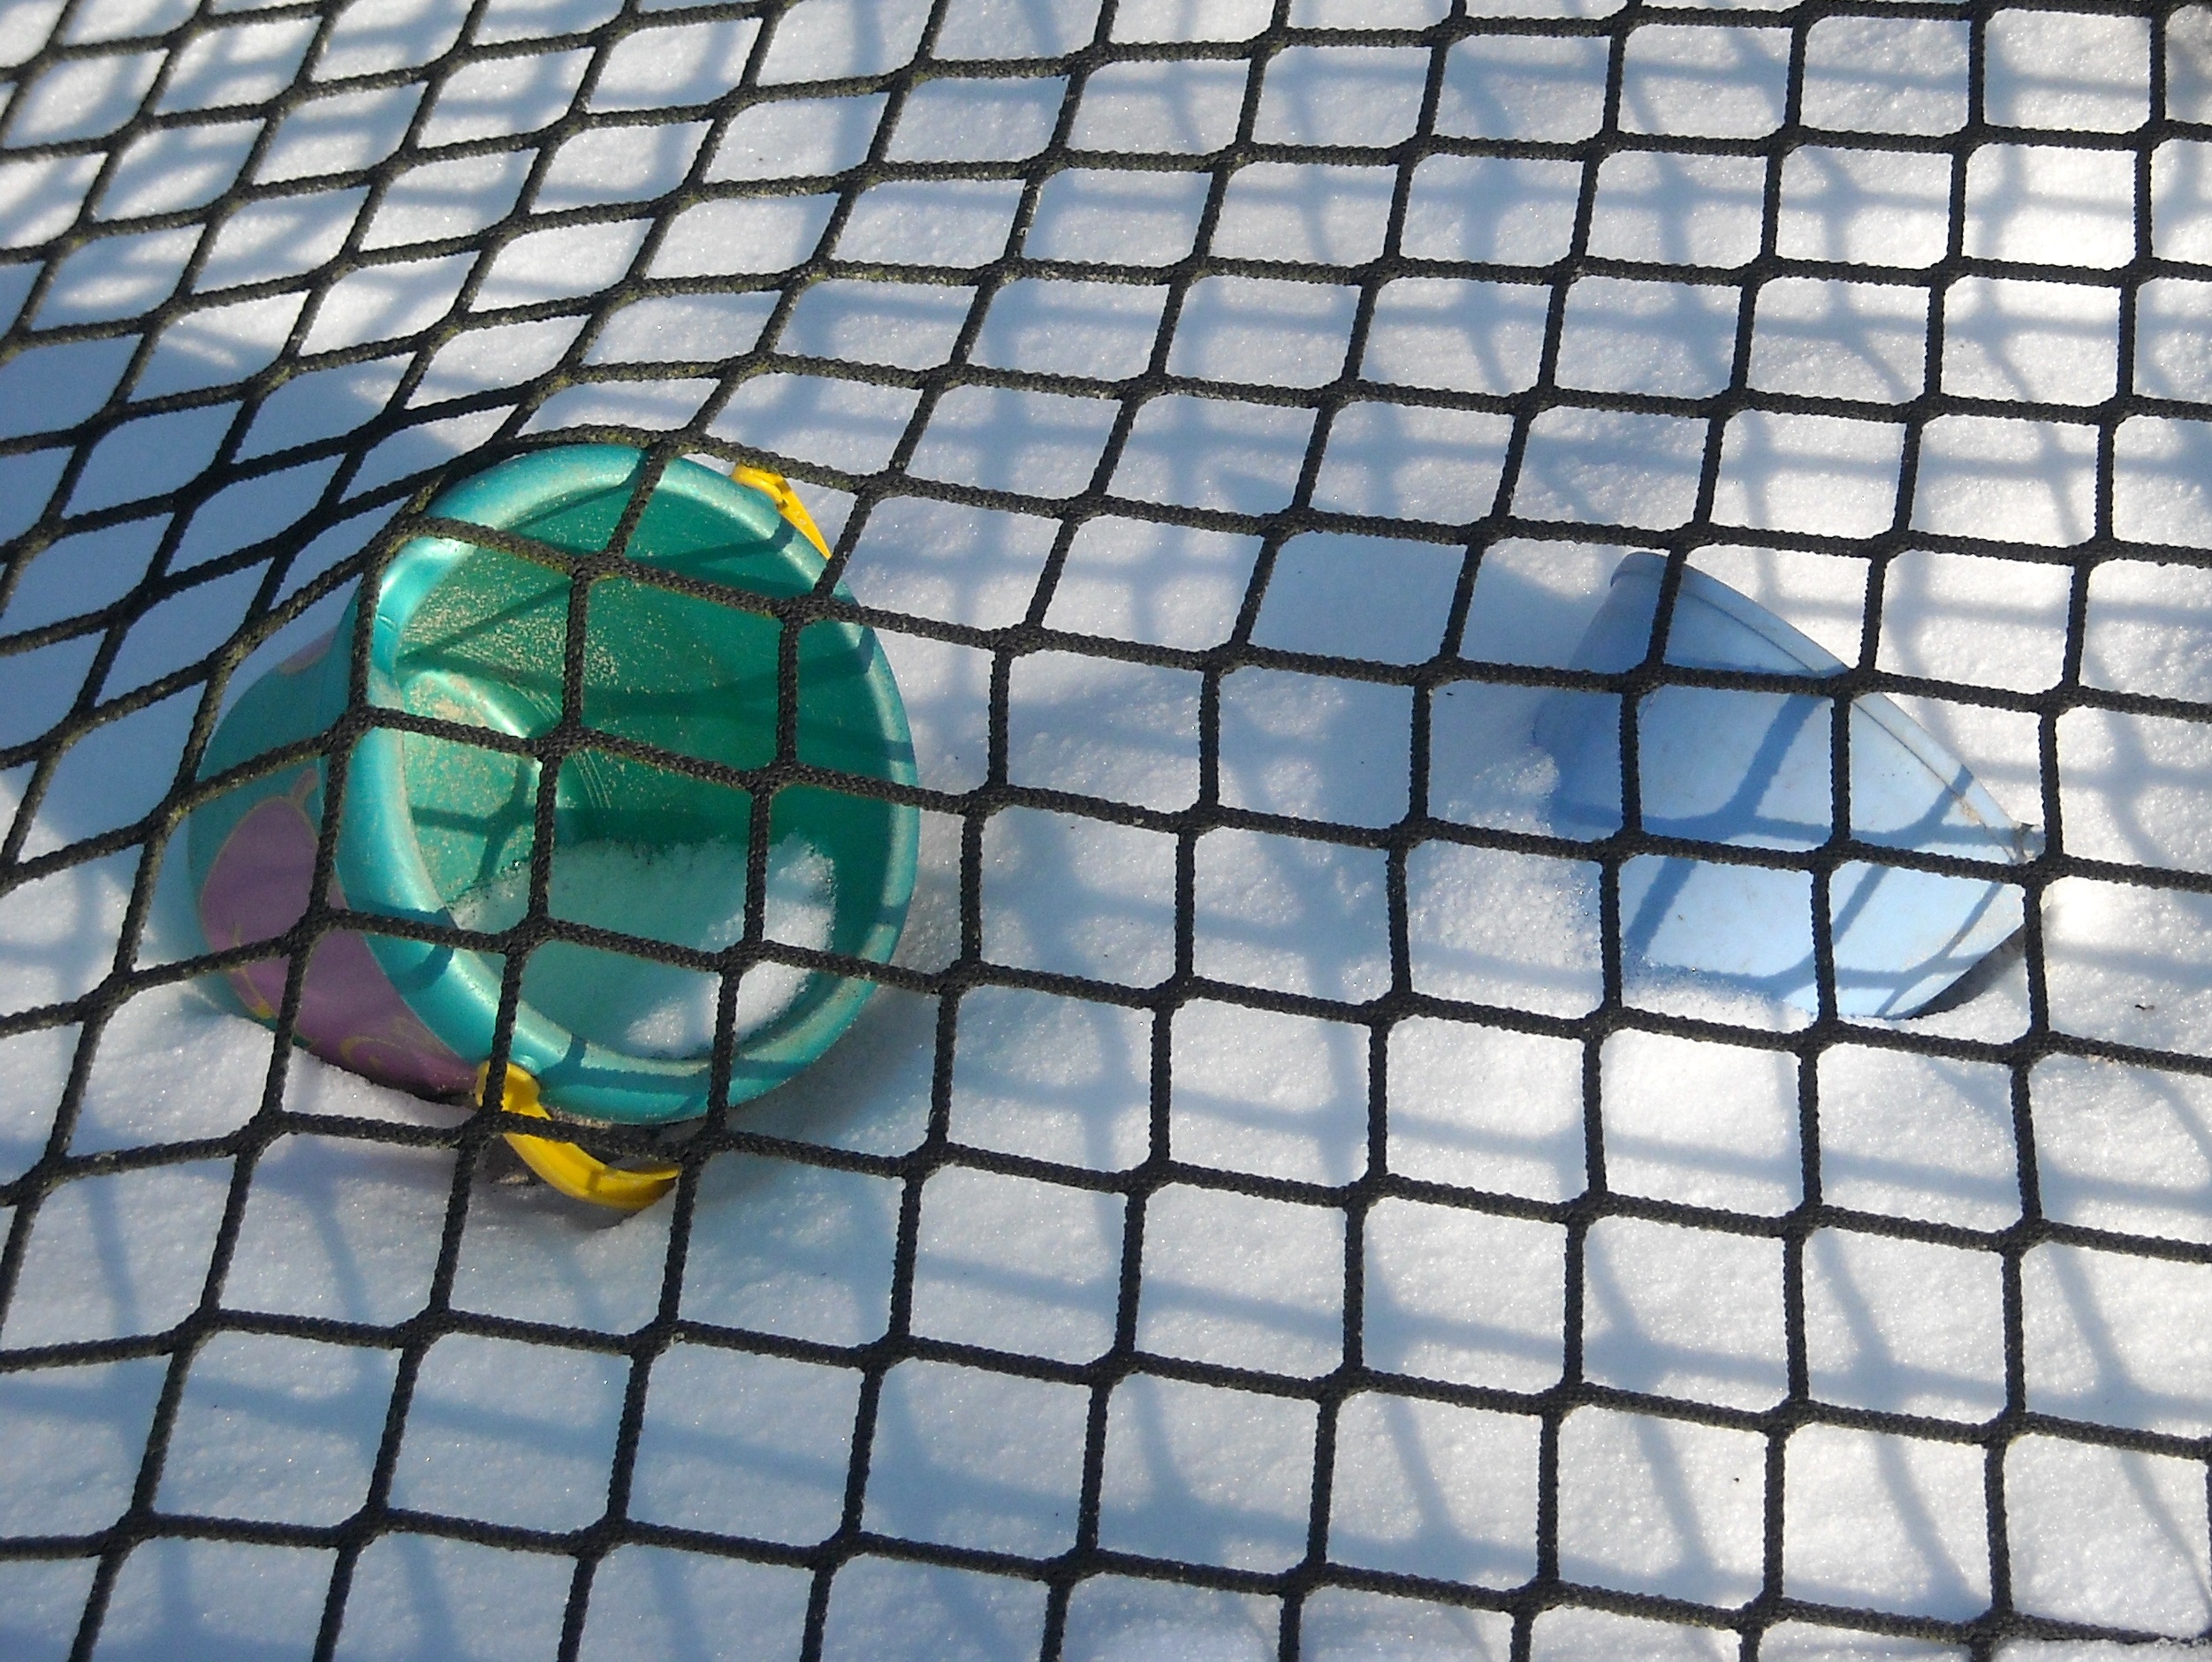
snow, winter, window, glass, wall, line, color, blue, material, circle, art, net, symmetry, mosaic, shape, sandbox, flooring, road surface, chain link fencing